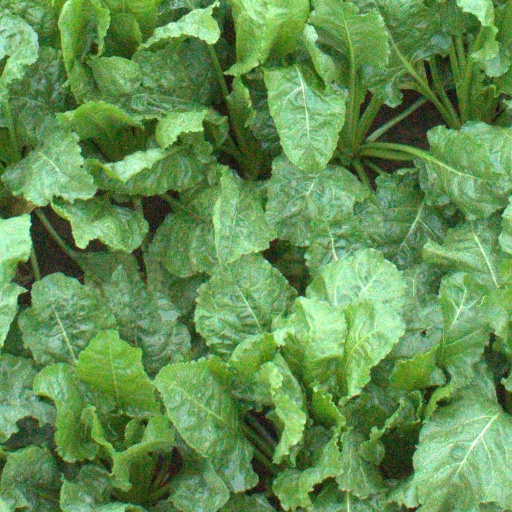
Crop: sugar beet